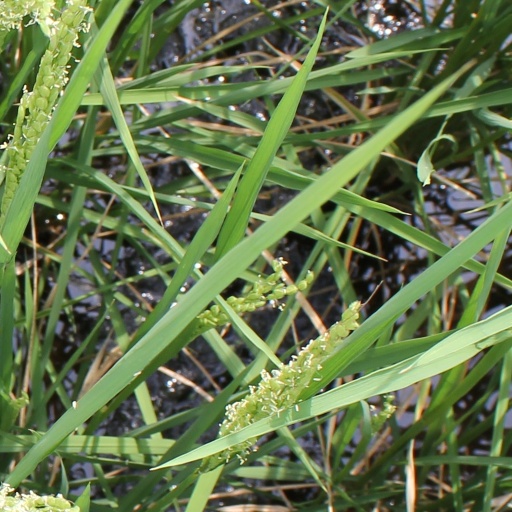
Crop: rice